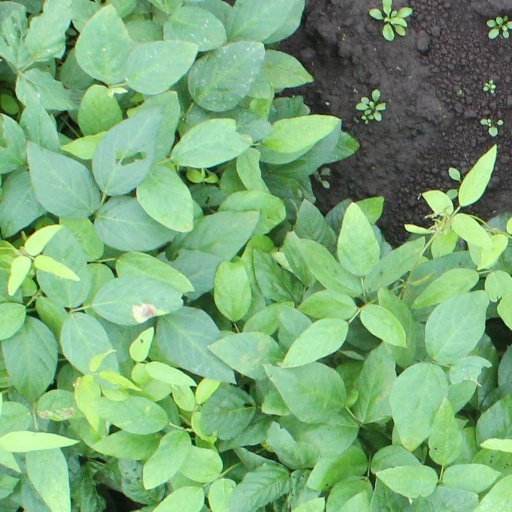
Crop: soybean